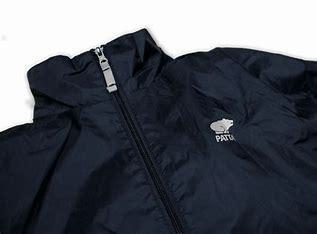
Brand: Karhu
Model: 100